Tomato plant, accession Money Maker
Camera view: vertical (180 deg); turntable rotation: 150 degrees
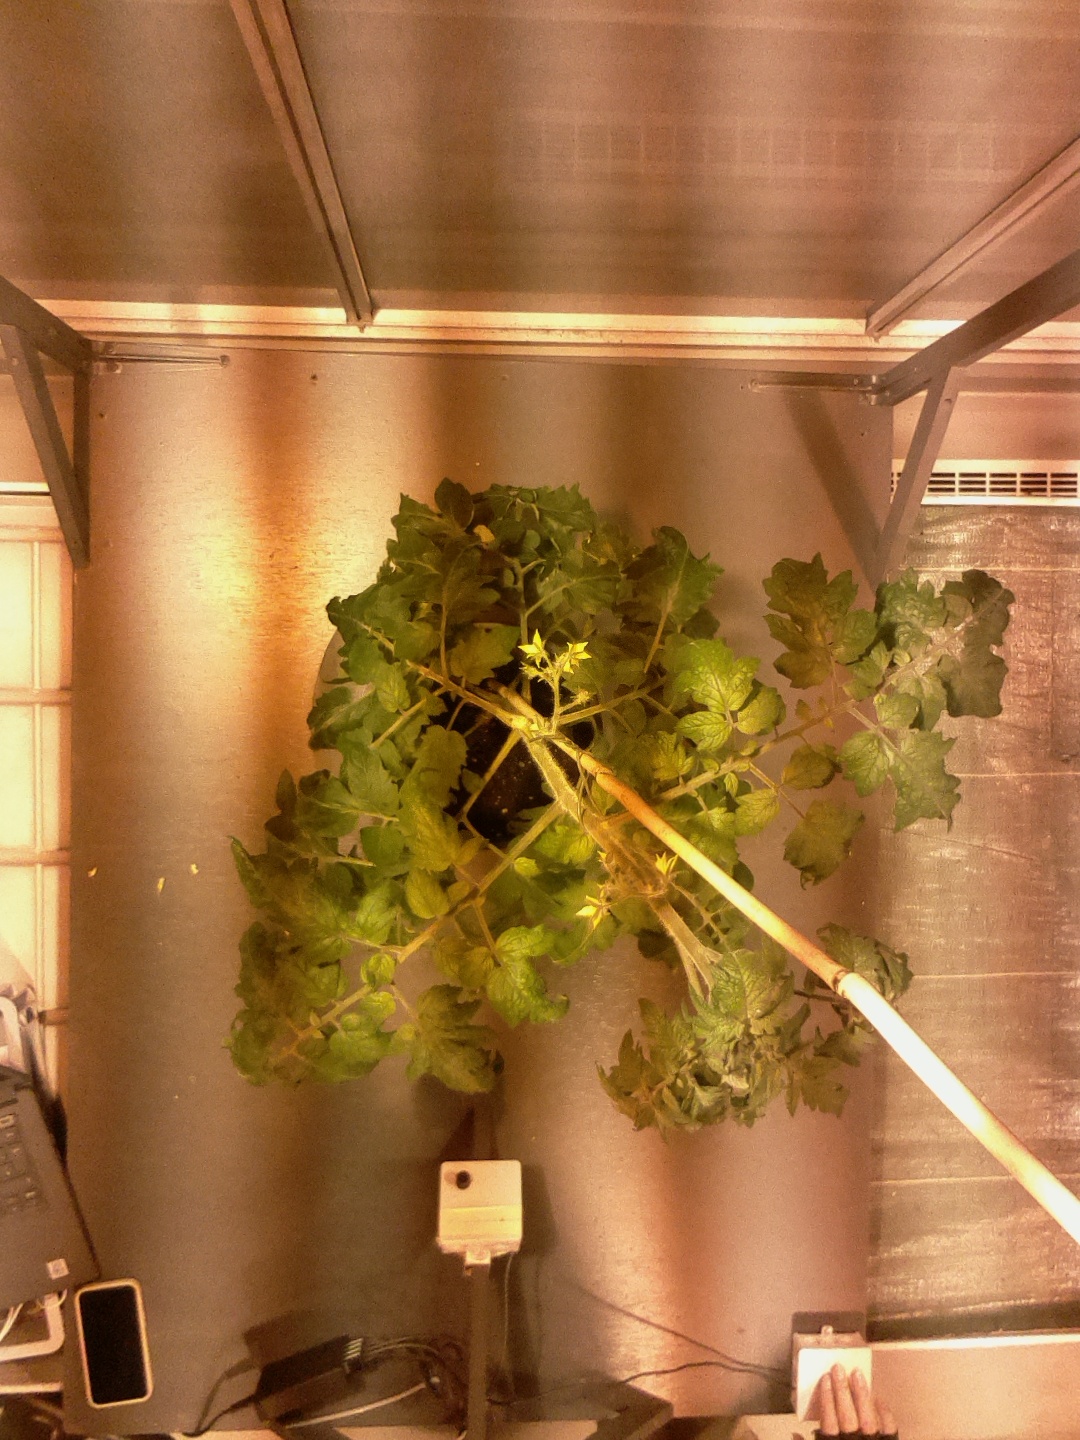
BBCH growth stage 66: Full flowering, 60%-70% of flowers open, more petals falling